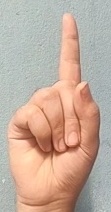
ASL sign: 1